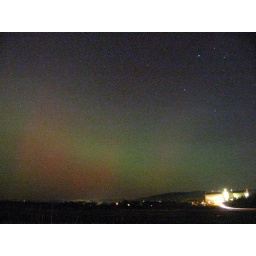
Red and green aurora borealis shimmering in the sky over Bicentennial Hall.